Palmetto Pass

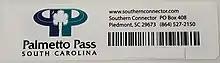
Palmetto Pass

Palmetto Pass is now used on one toll road: the Southern Connector (Interstate 185) in Greenville County. Palmetto Pass was formerly used on the Cross Island Parkway (U.S. Highway 278) on Hilton Head Island until tolls were abolished on that road on June 30, 2021. Drivers are able to go through tolls at speeds up to at the two mainline toll plazas and at the ramp tolls on the Southern Connector. The Palmetto Pass has no interoperability agreements with other states or agencies that operate electronic toll collection systems.